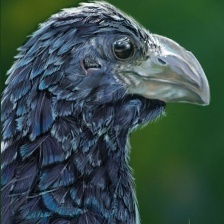
Species: GROVED BILLED ANI
Scientific name: CROTOPHAGA SULCIROSTRIS